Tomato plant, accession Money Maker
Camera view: tilt-top (135 deg); turntable rotation: 120 degrees
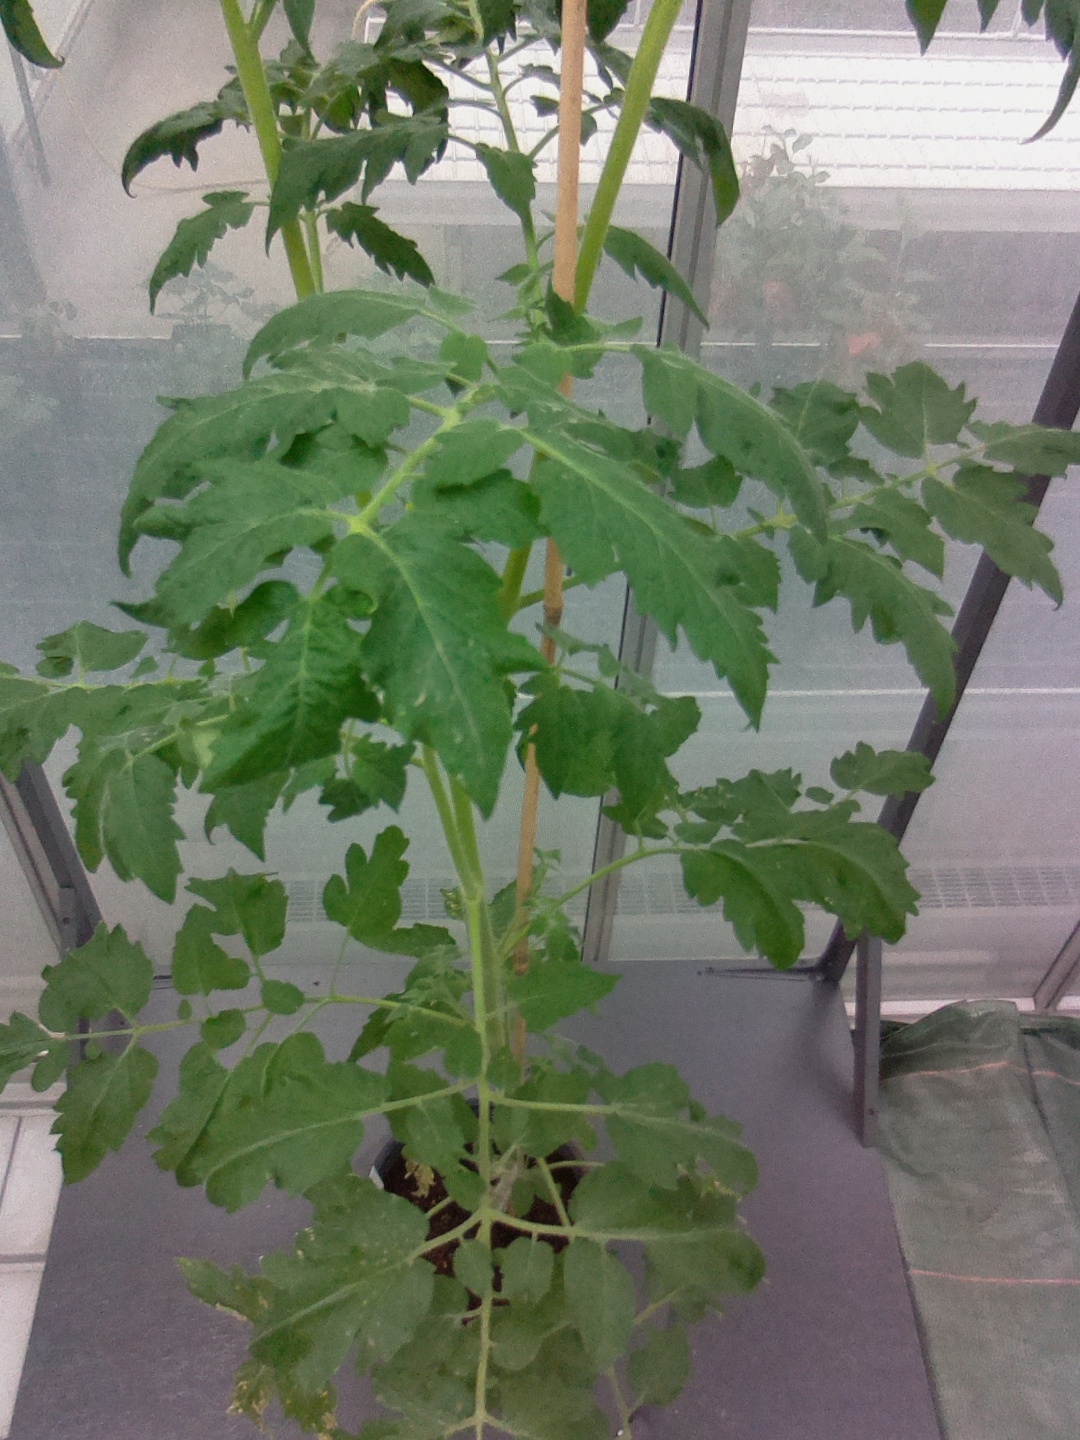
BBCH growth stage 68: Full flowering, 80%-90% of flowers open, more petals falling